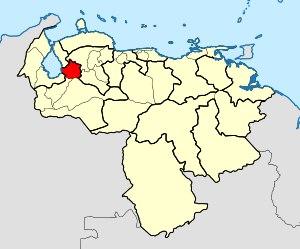
Le diocèse de Trujillo est un diocèse de l'Église catholique au Venezuela, suffragant de l'archidiocèse de Mérida.